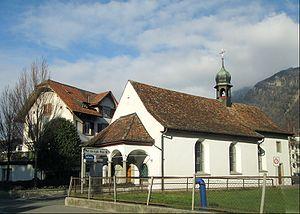
Oberarth est l'une des trois localités de la commune de Arth, dans le district de Schwyz, du canton de Schwyz en Suisse.